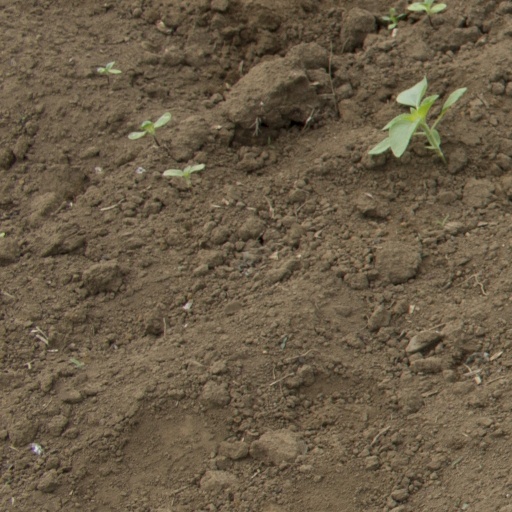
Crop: Jerusalem artichoke